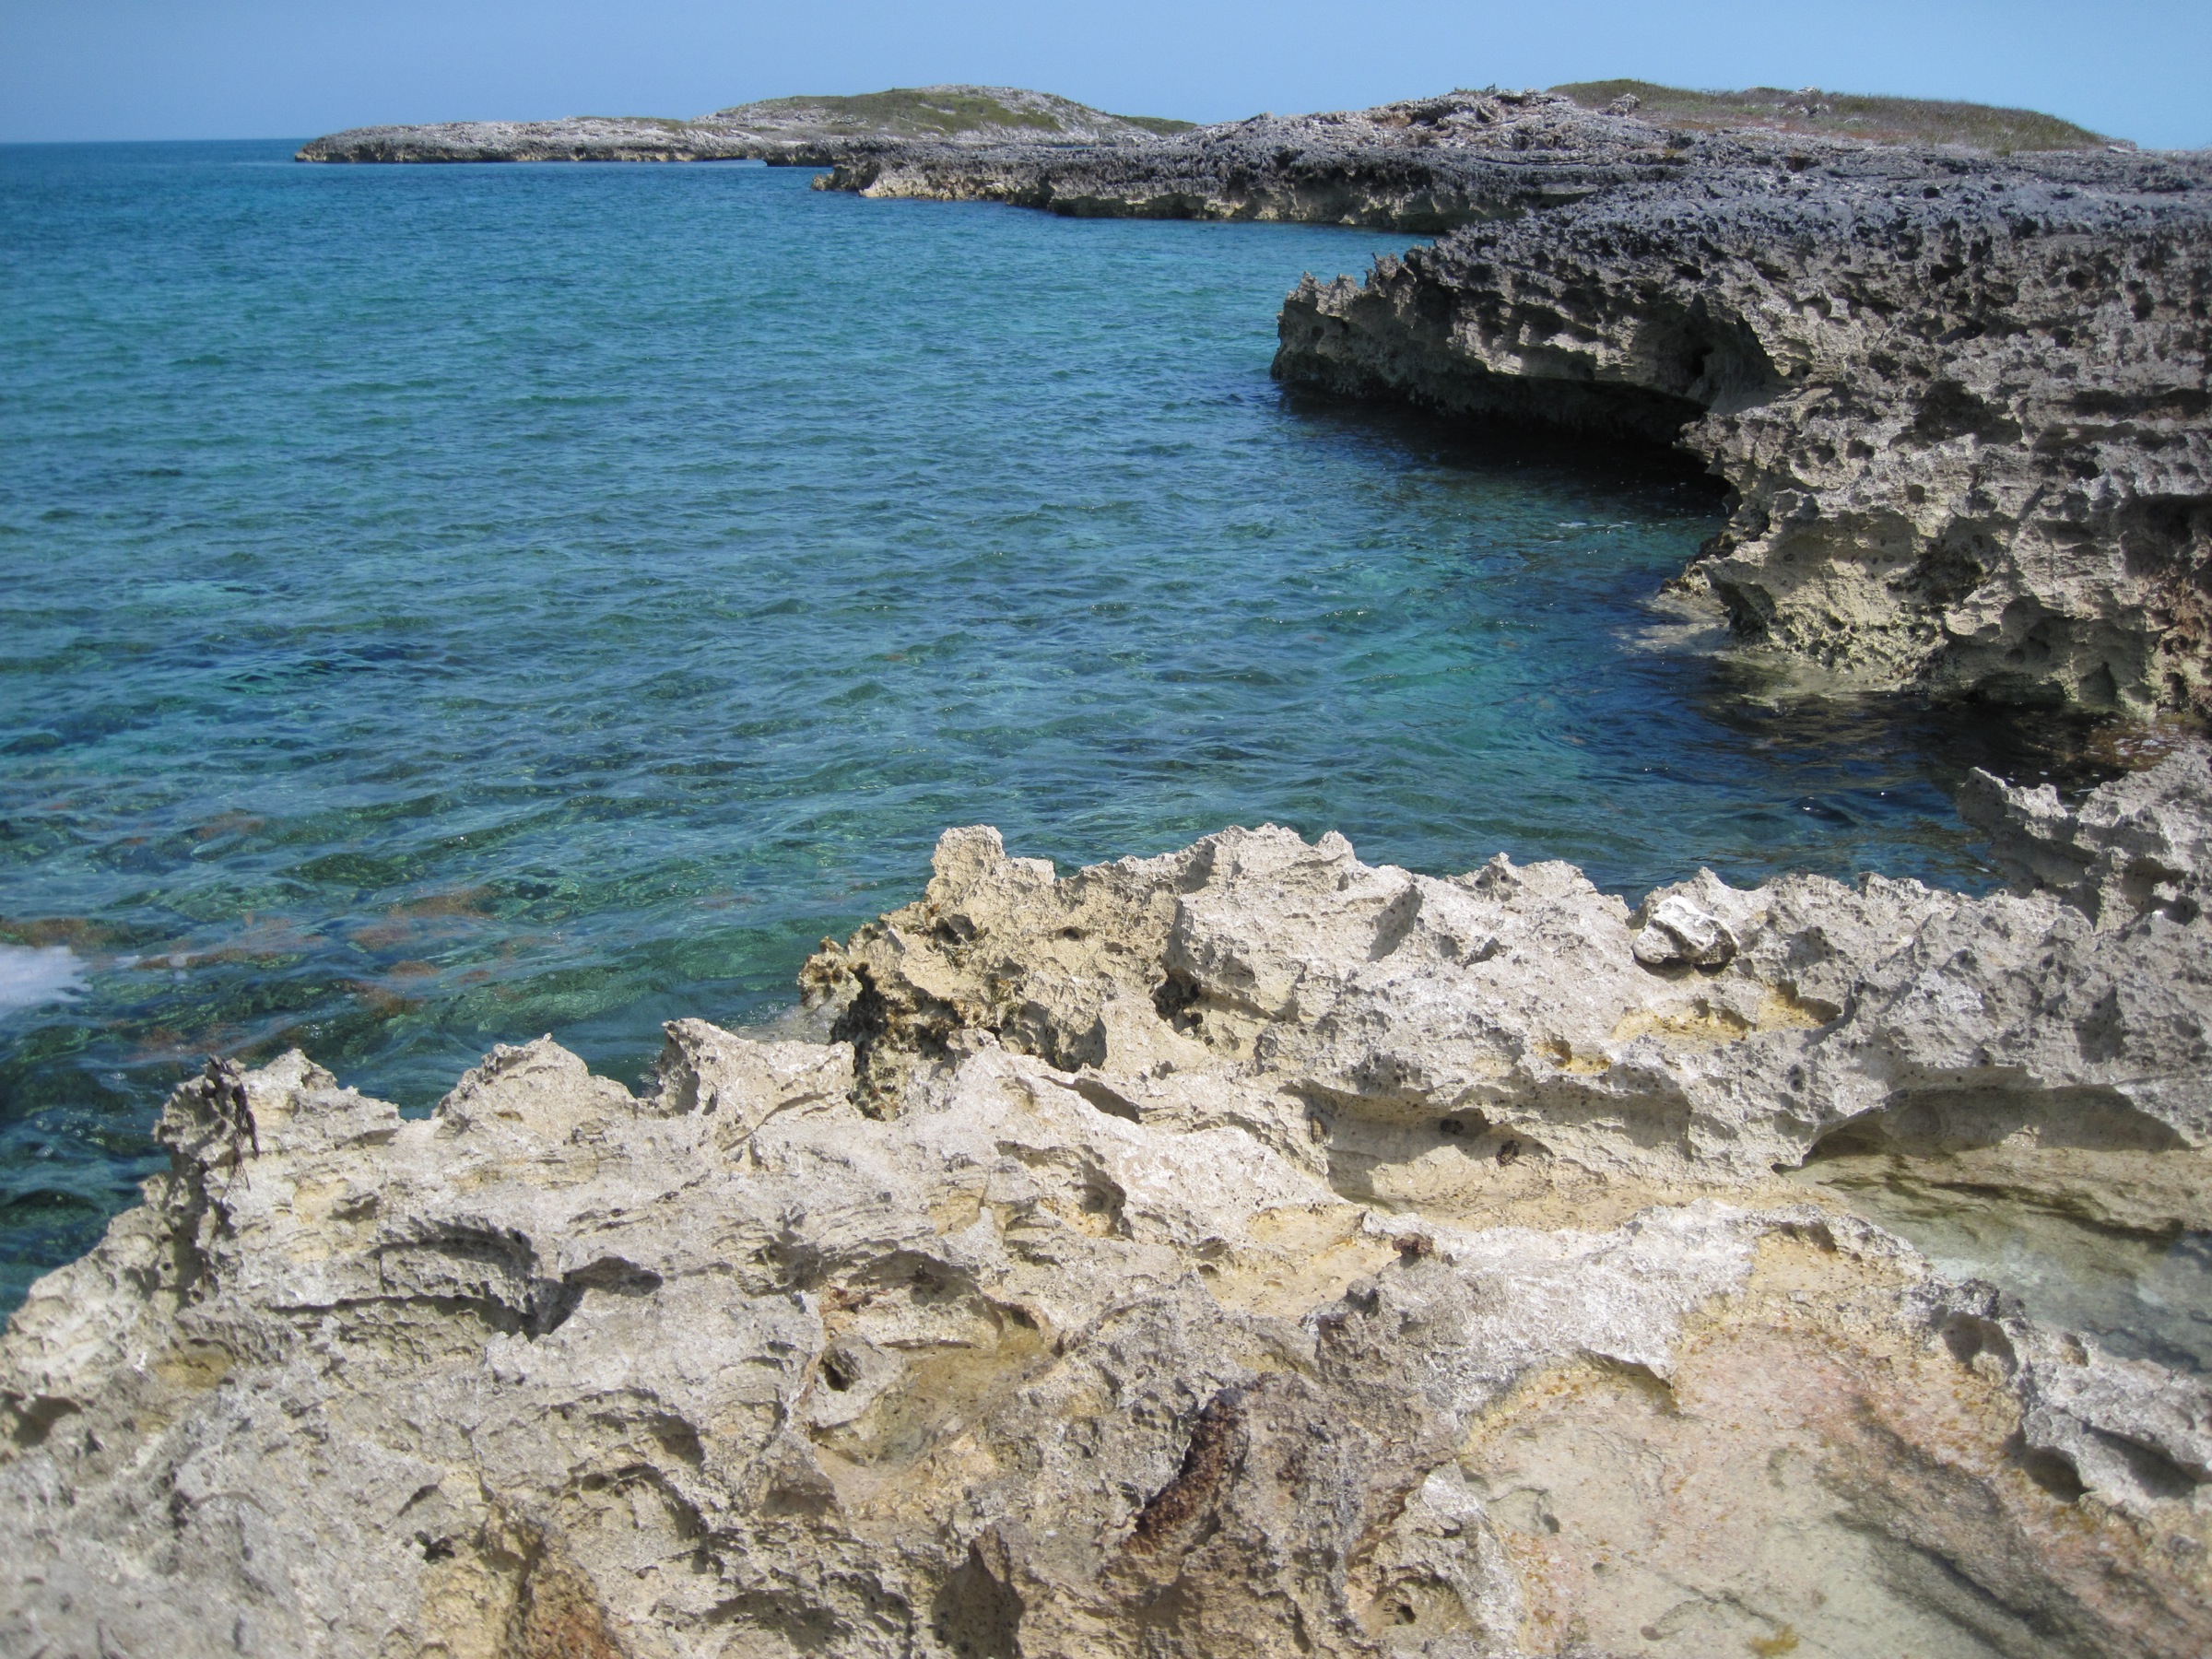
beach, sea, coast, rock, ocean, shore, formation, cliff, cove, bay, stack, terrain, geology, bahamas, cape, wadi, islet, landform, geographical feature